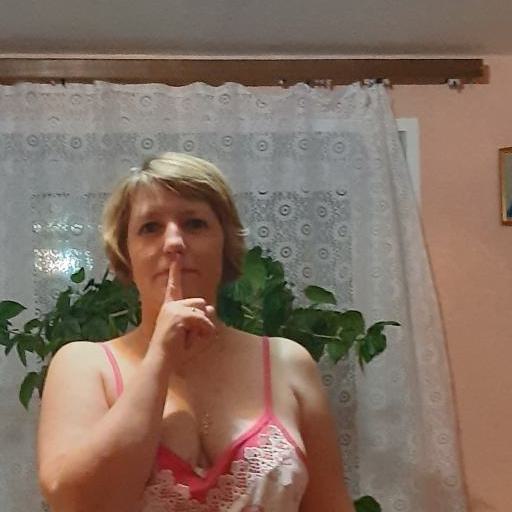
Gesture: mute